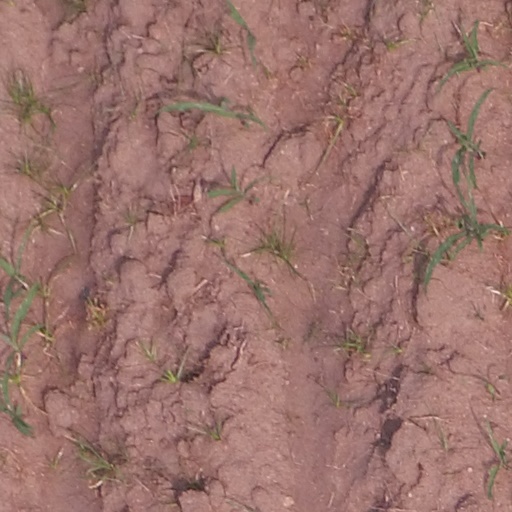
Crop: maize; corn